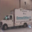
Label: truck